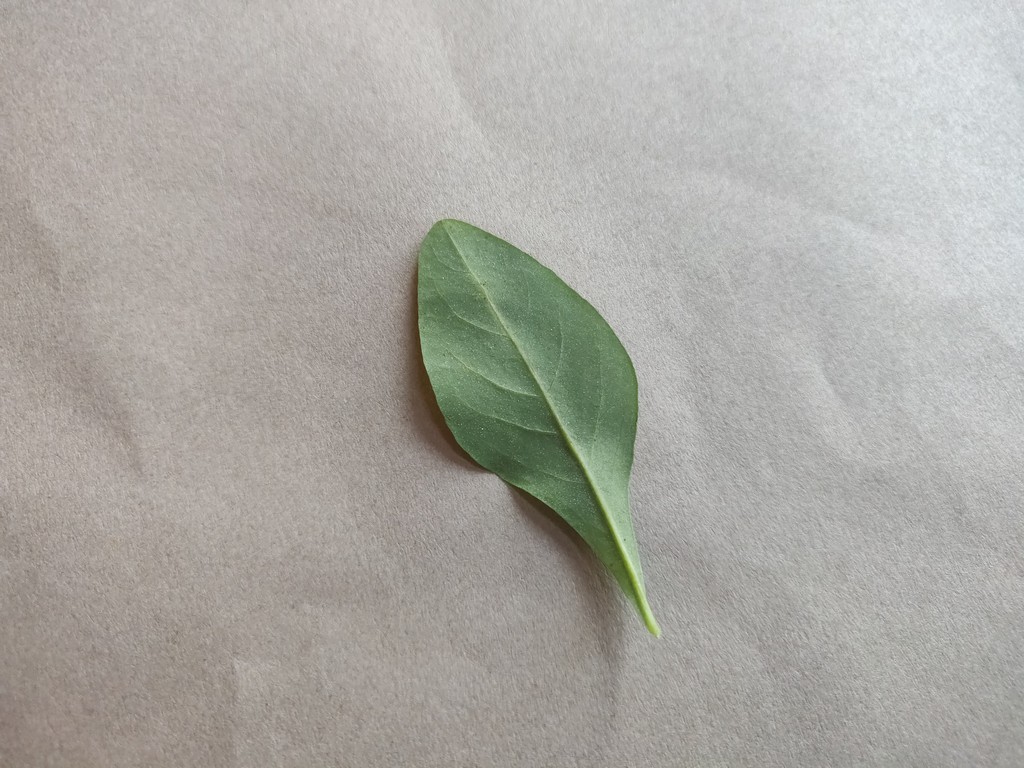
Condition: Healthy
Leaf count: single
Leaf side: back